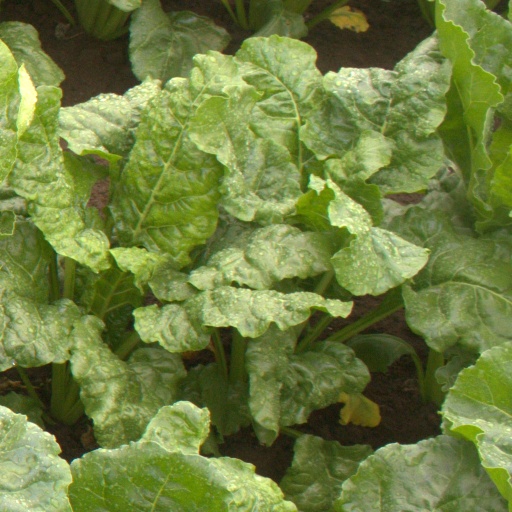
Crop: sugar beet